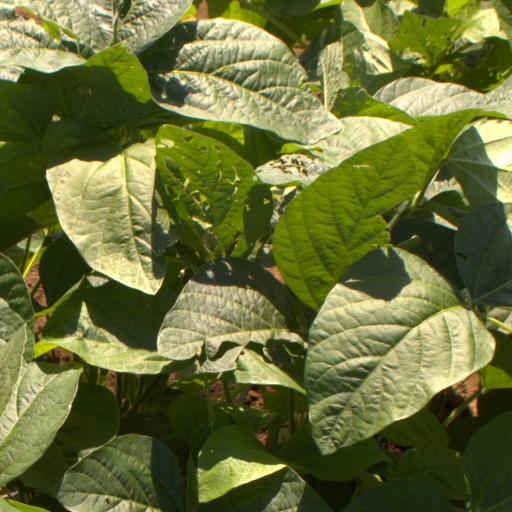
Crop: soybean